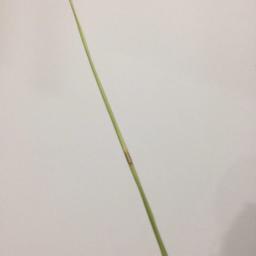
Label: Rice___Leaf_Blast